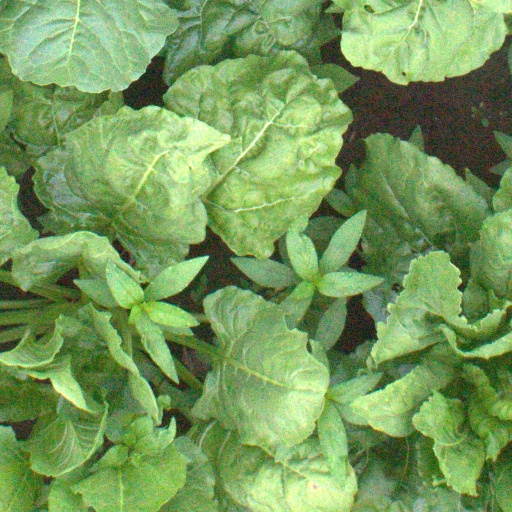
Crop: sugar beet